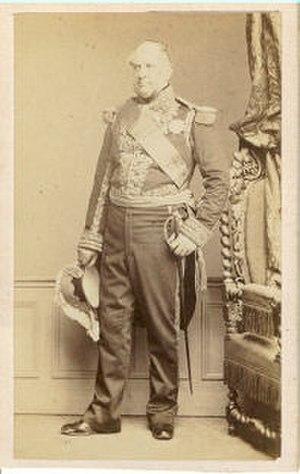
Ferdinand Alphonse Hamelin est un amiral français, ministre de la marine sous le Second Empire. Il est le neveu de l'amiral Emmanuel Hamelin.